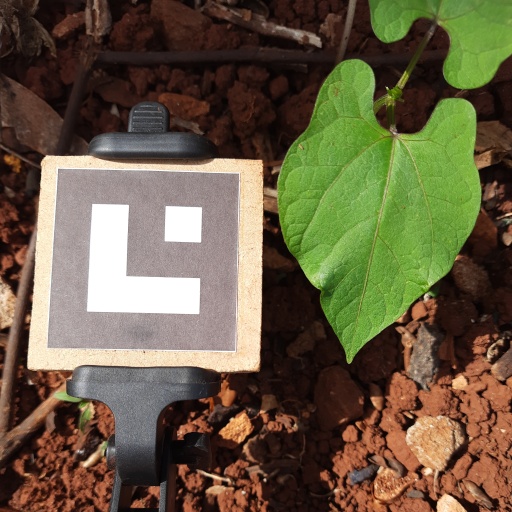
Observations: wavy surface, no eating holes, under sunlight